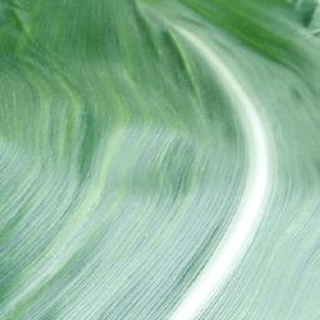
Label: healthy_corn